Critical opalescence

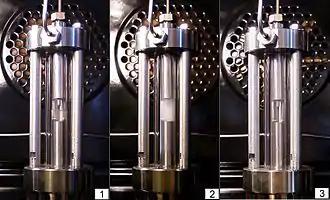
Left-to-right sequence of heating a mass of ethane in a constant volume. In the center panel, critical opalescence is seen.

In physics, critical opalescence refers to the dramatic increase in scattering of light in the region of a continuous, or second-order, phase transition. Near the critical point, the properties of the liquid and gas phases become indistinguishable. The resulting density fluctuations are on such a large scale that they scatter visible light, giving the substance a cloudy or opalescent look. This phenomenon is an indicator of critical phenomena in fluids and can be observed in various materials under the right conditions.